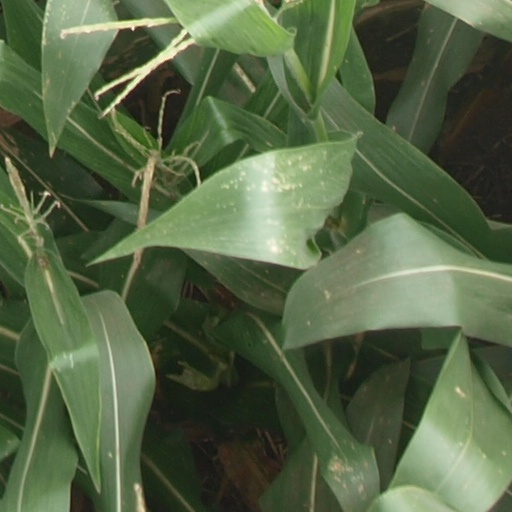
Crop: maize; corn